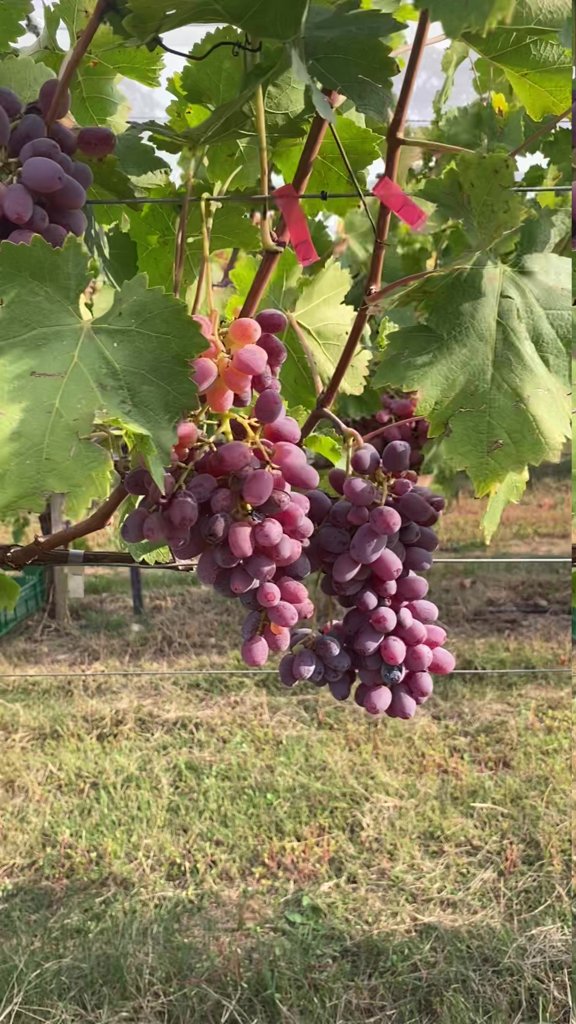
Berries visible: 107
Grape clusters: 4